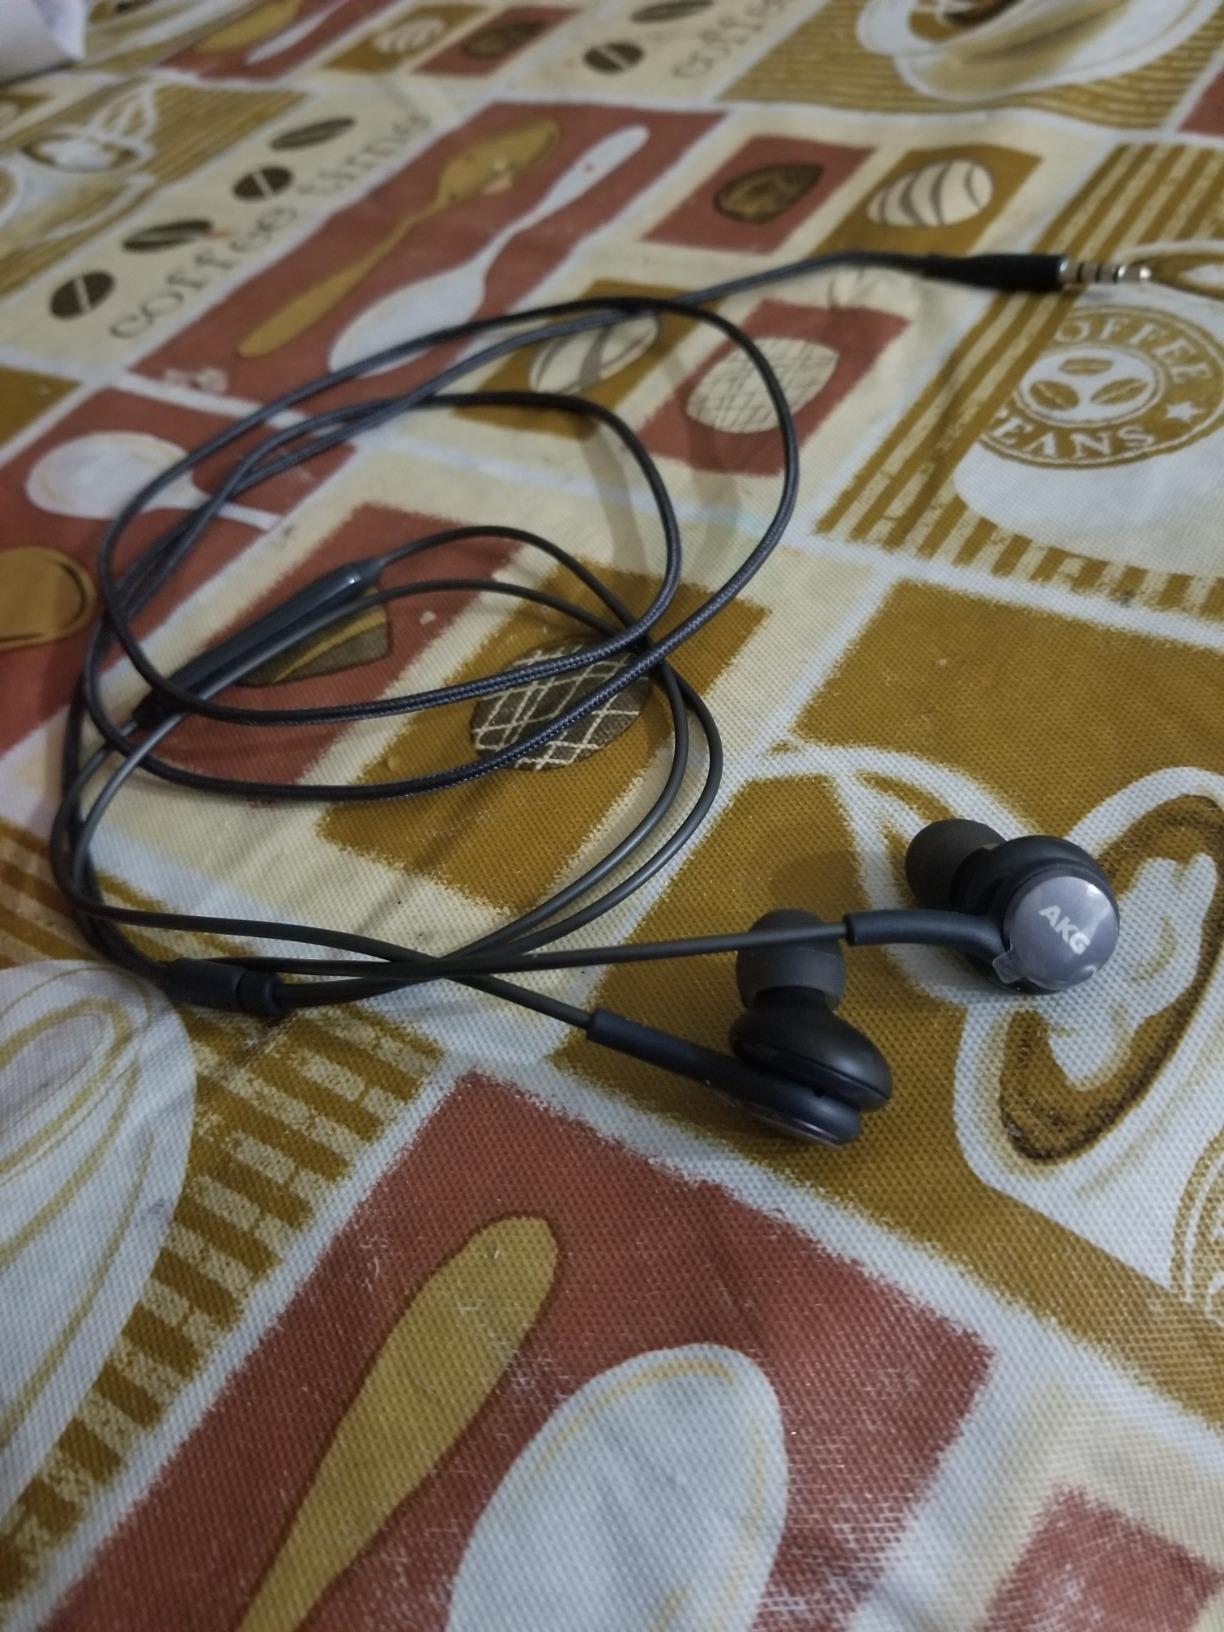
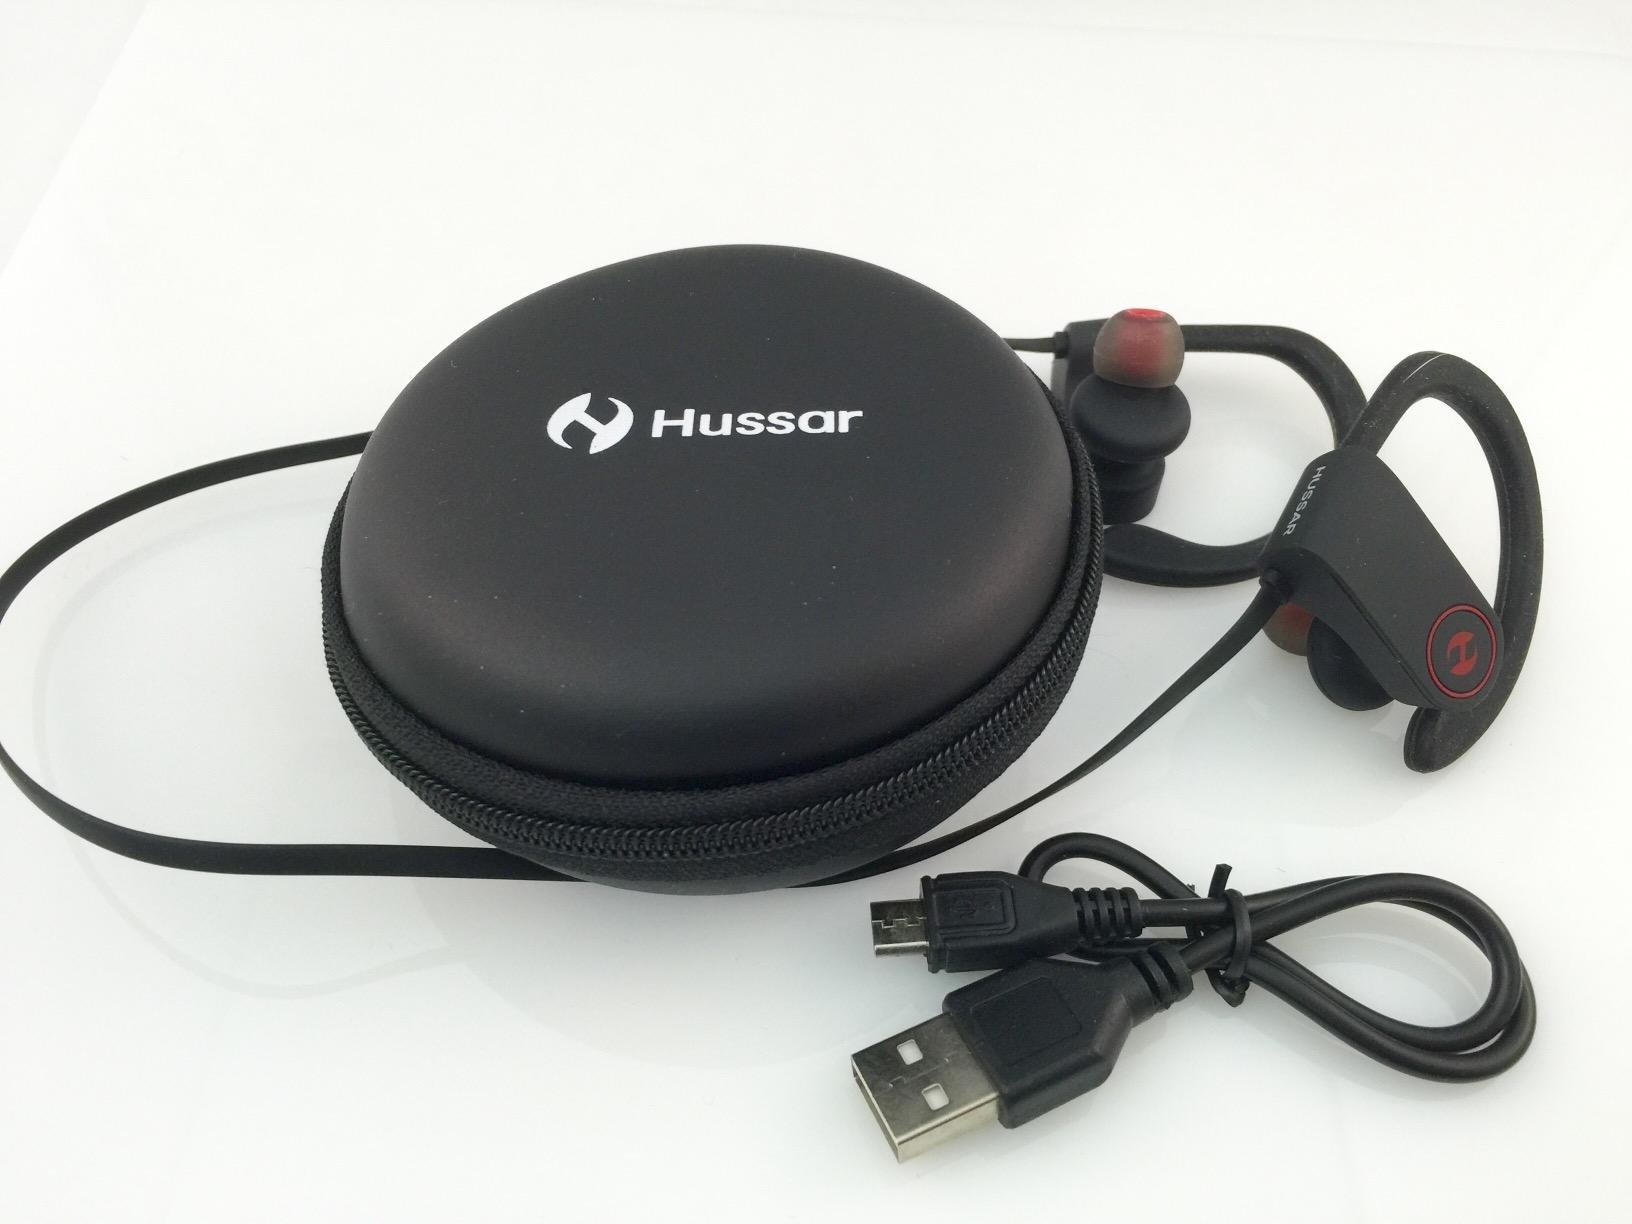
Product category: headphones
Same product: no